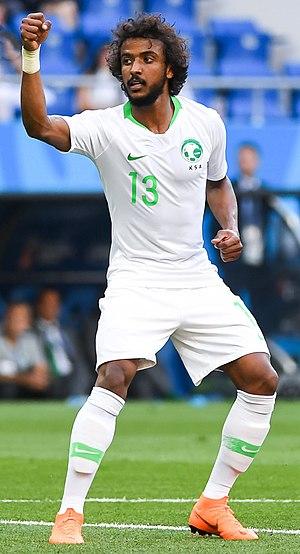
Yasser Al-Shahrani, né le 25 mai 1992 à Dammam, est un footballeur international saoudien, évoluant au poste de défenseur.